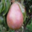
Label: pear